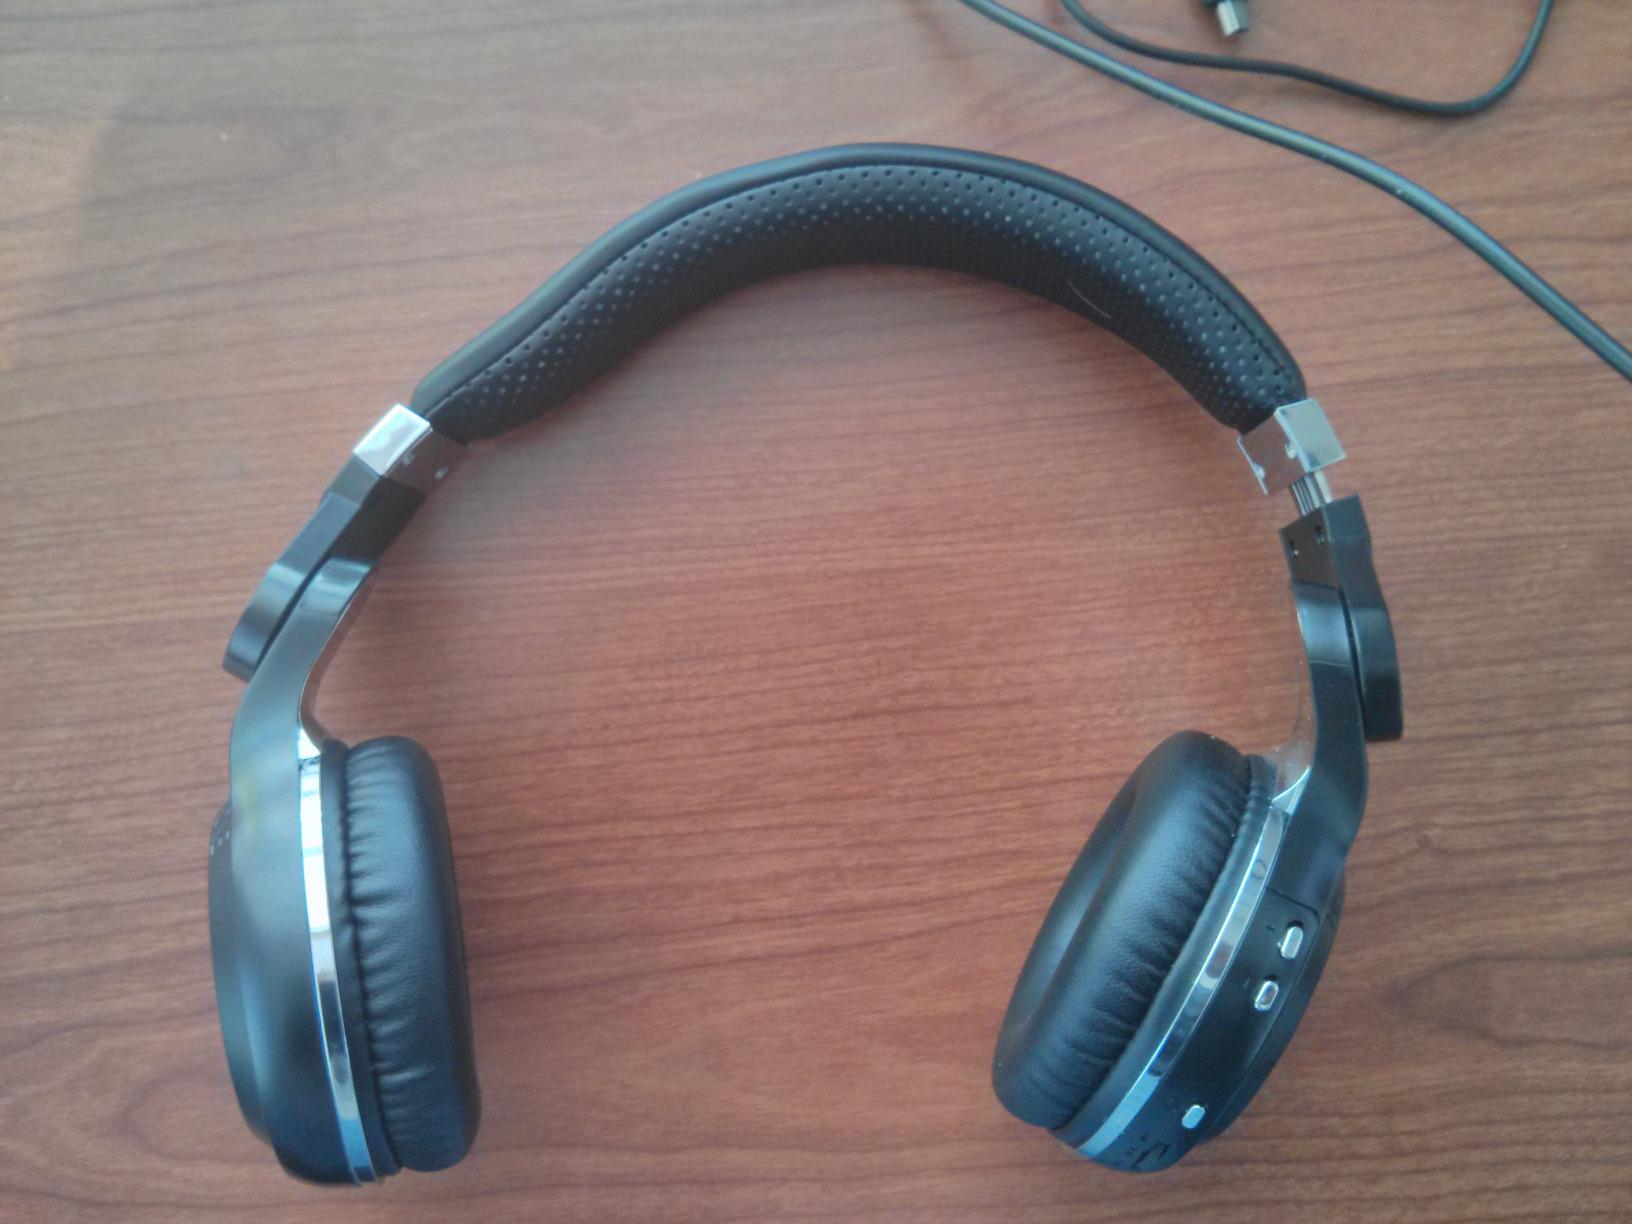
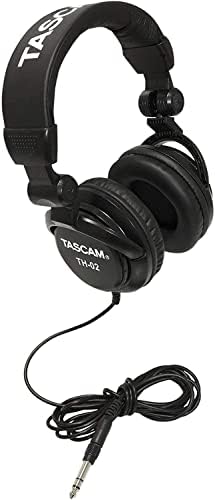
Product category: headphones
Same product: no